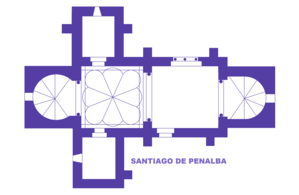
Eglise Santiago de Penalba, Espagne, Plan
L'église Santiago de Peñalba est un édifice religieux du Xᵉ siècle, situé dans le village de Peñalba de Santiago.
Art préroman ou plus souvent Architecture préromane sont des expressions employées pour désigner les œuvres construites durant la période qui s'étend entre la fin de l'art paléochrétien et les premiers arts romans vers l'an mille. La chute de l'Empire en Occident met fin à une certaine homogénéité architecturale, tandis que dans l'Empire romain d'Orient autour de Constantinople se développe l'art byzantin avec Justinien.